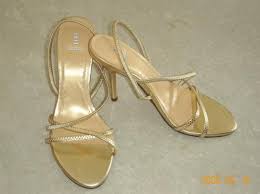
Waste category: shoes